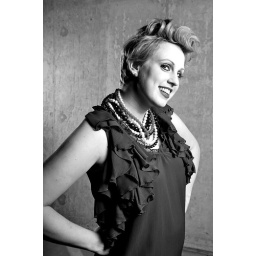
Strobe through umbrella to camera right and a bare strobe right up against the wall to camera left.